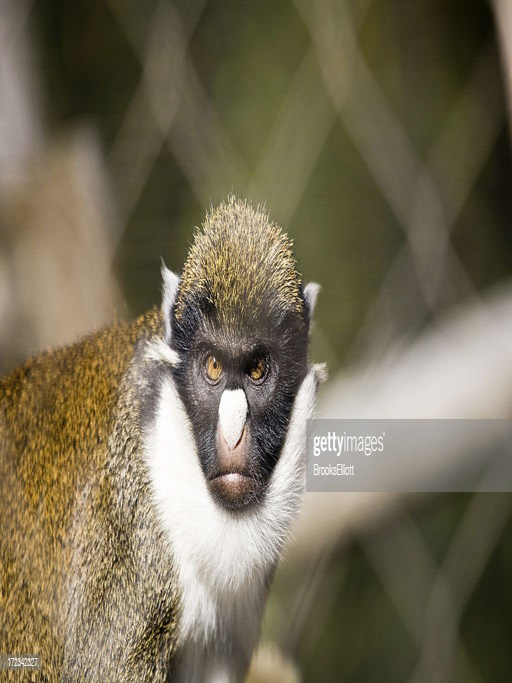
a monkey with an attitude .